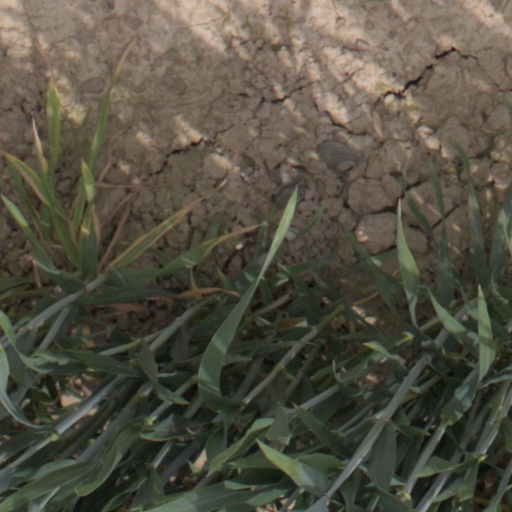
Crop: wheat